Propylthiouracil

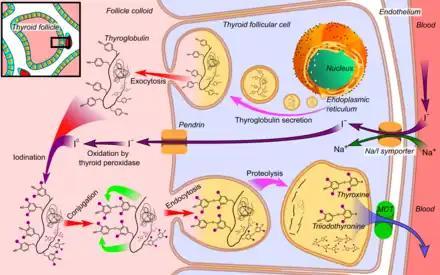
Thyroid hormone synthesis, with the oxidation step labeled at center-left.

PTU inhibits the enzyme thyroperoxidase, which normally acts in thyroid hormone synthesis by oxidizing the anion iodide (I) to iodine (I), facilitating iodine's addition to tyrosine residues on the hormone precursor thyroglobulin. This is one of the essential steps in the formation of thyroxine (T4).